Janos Hajdu (biophysicist)

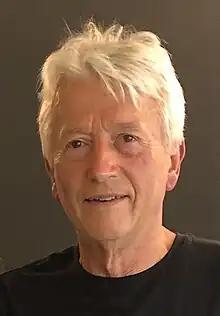

Janos Hajdu (born 17 September 1948) is a Swedish/Hungarian scientist, who has made contributions to biochemistry, biophysics, and the science of X-ray free-electron lasers. He is a professor of molecular biophysics at Uppsala University and a leading scientist at the European Extreme Light Infrastructure ERIC in Prague.